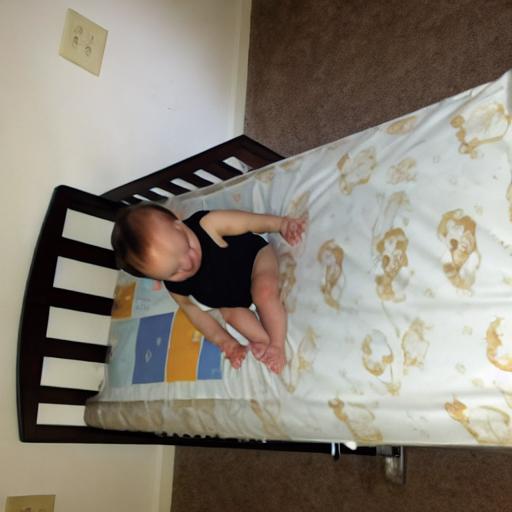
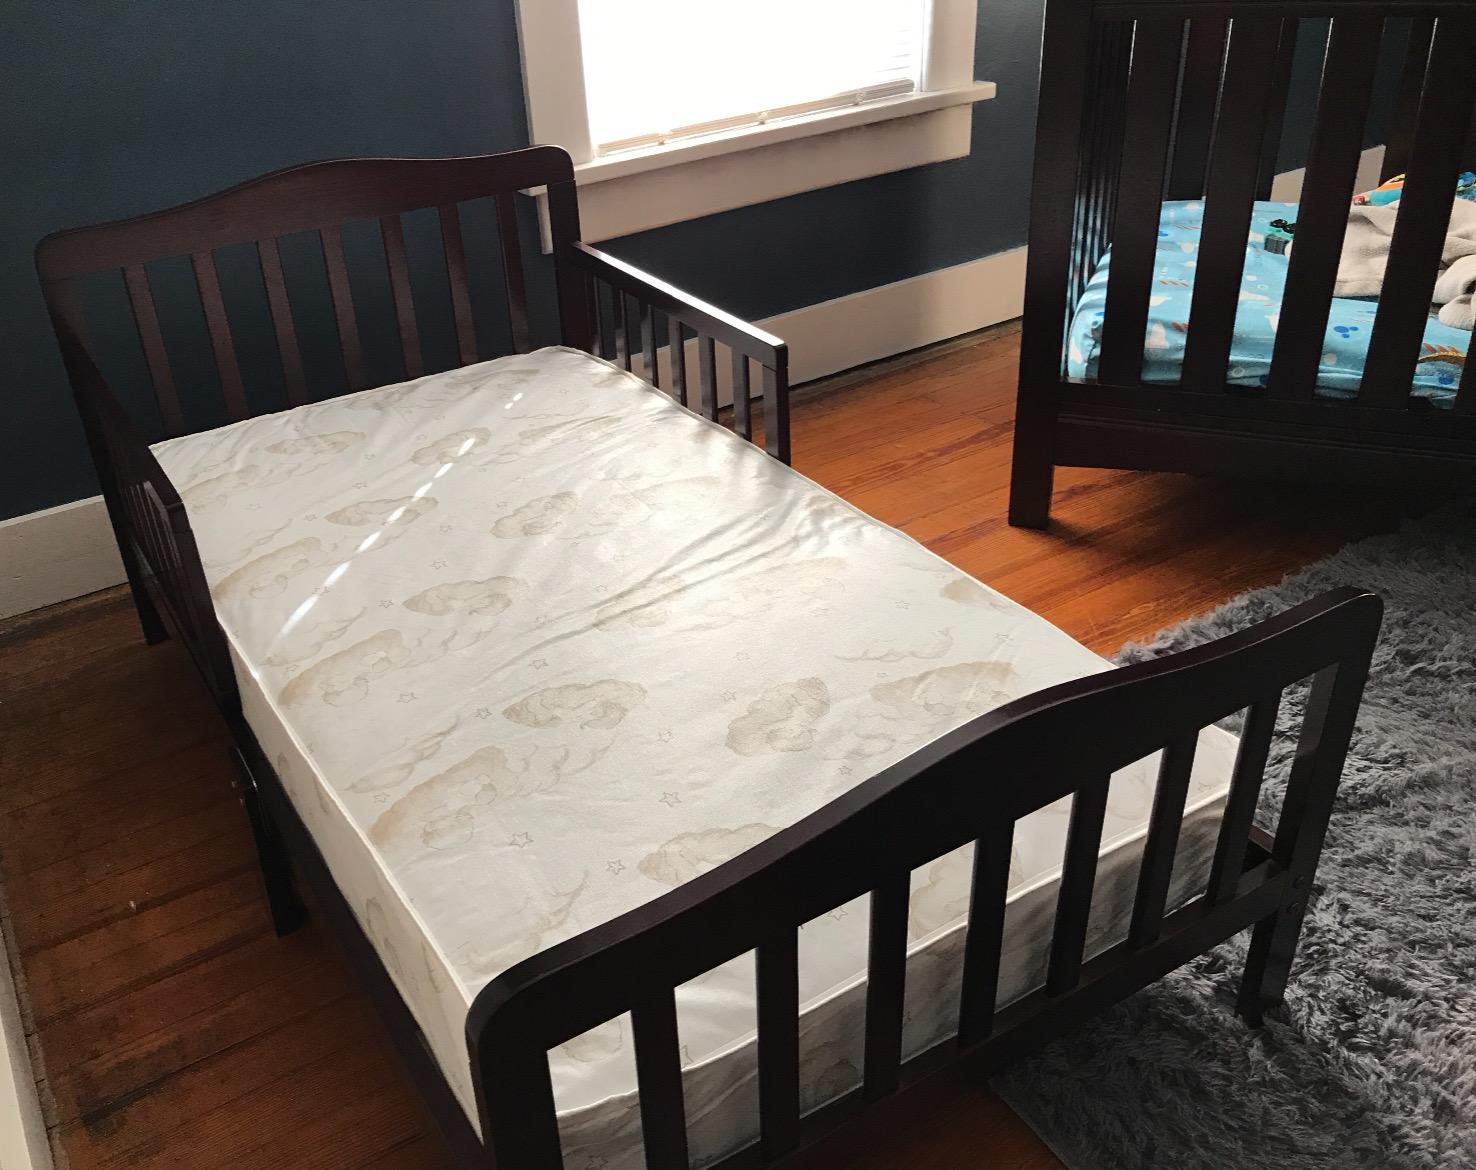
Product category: products_crib
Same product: no